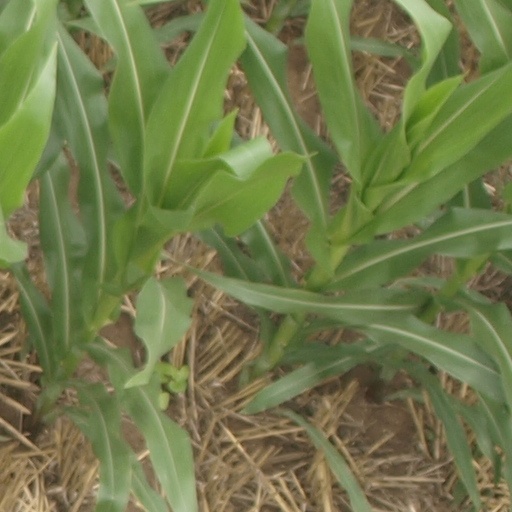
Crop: maize; corn